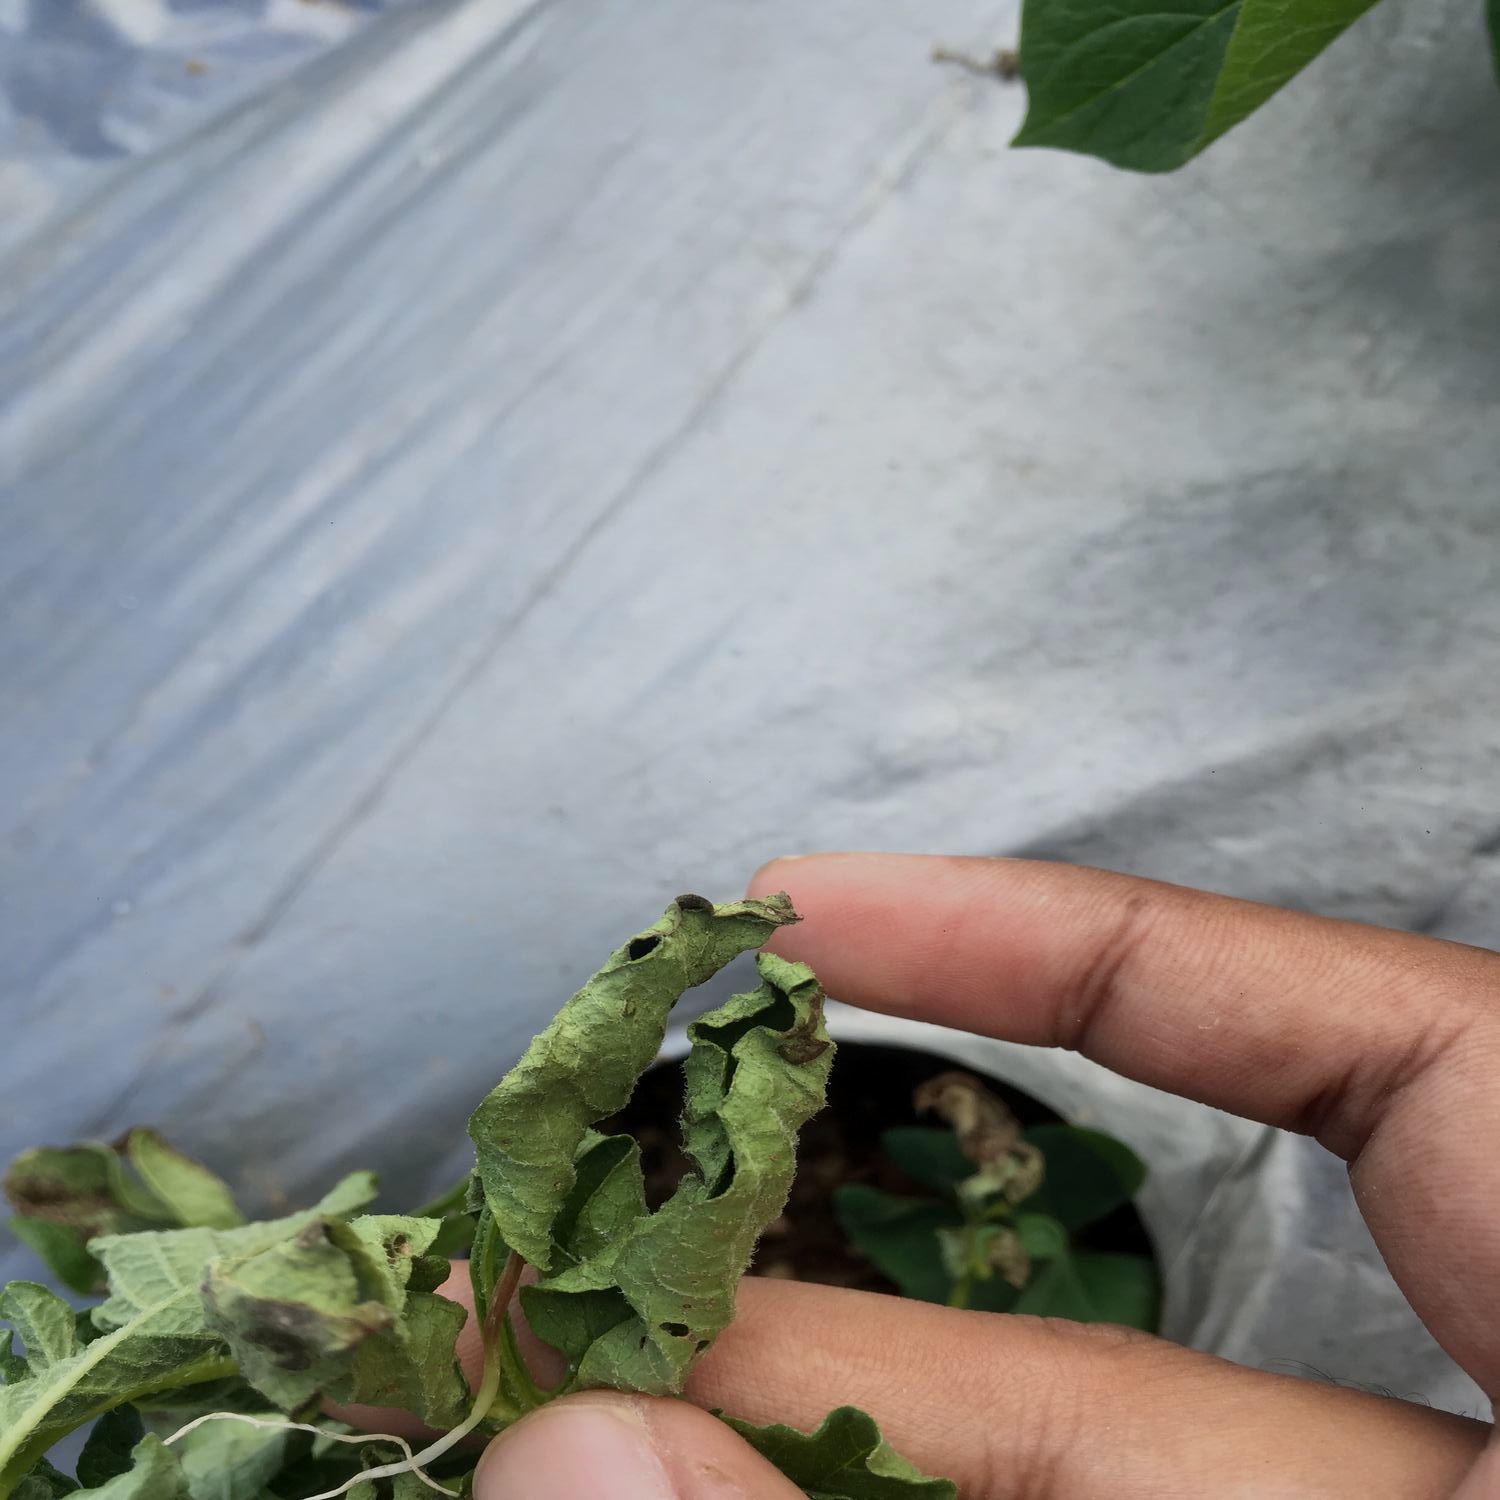
Etiqueta: Pudricion_Parda